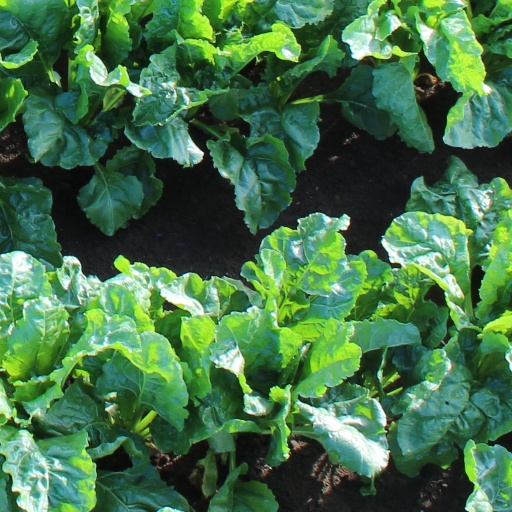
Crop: sugar beet